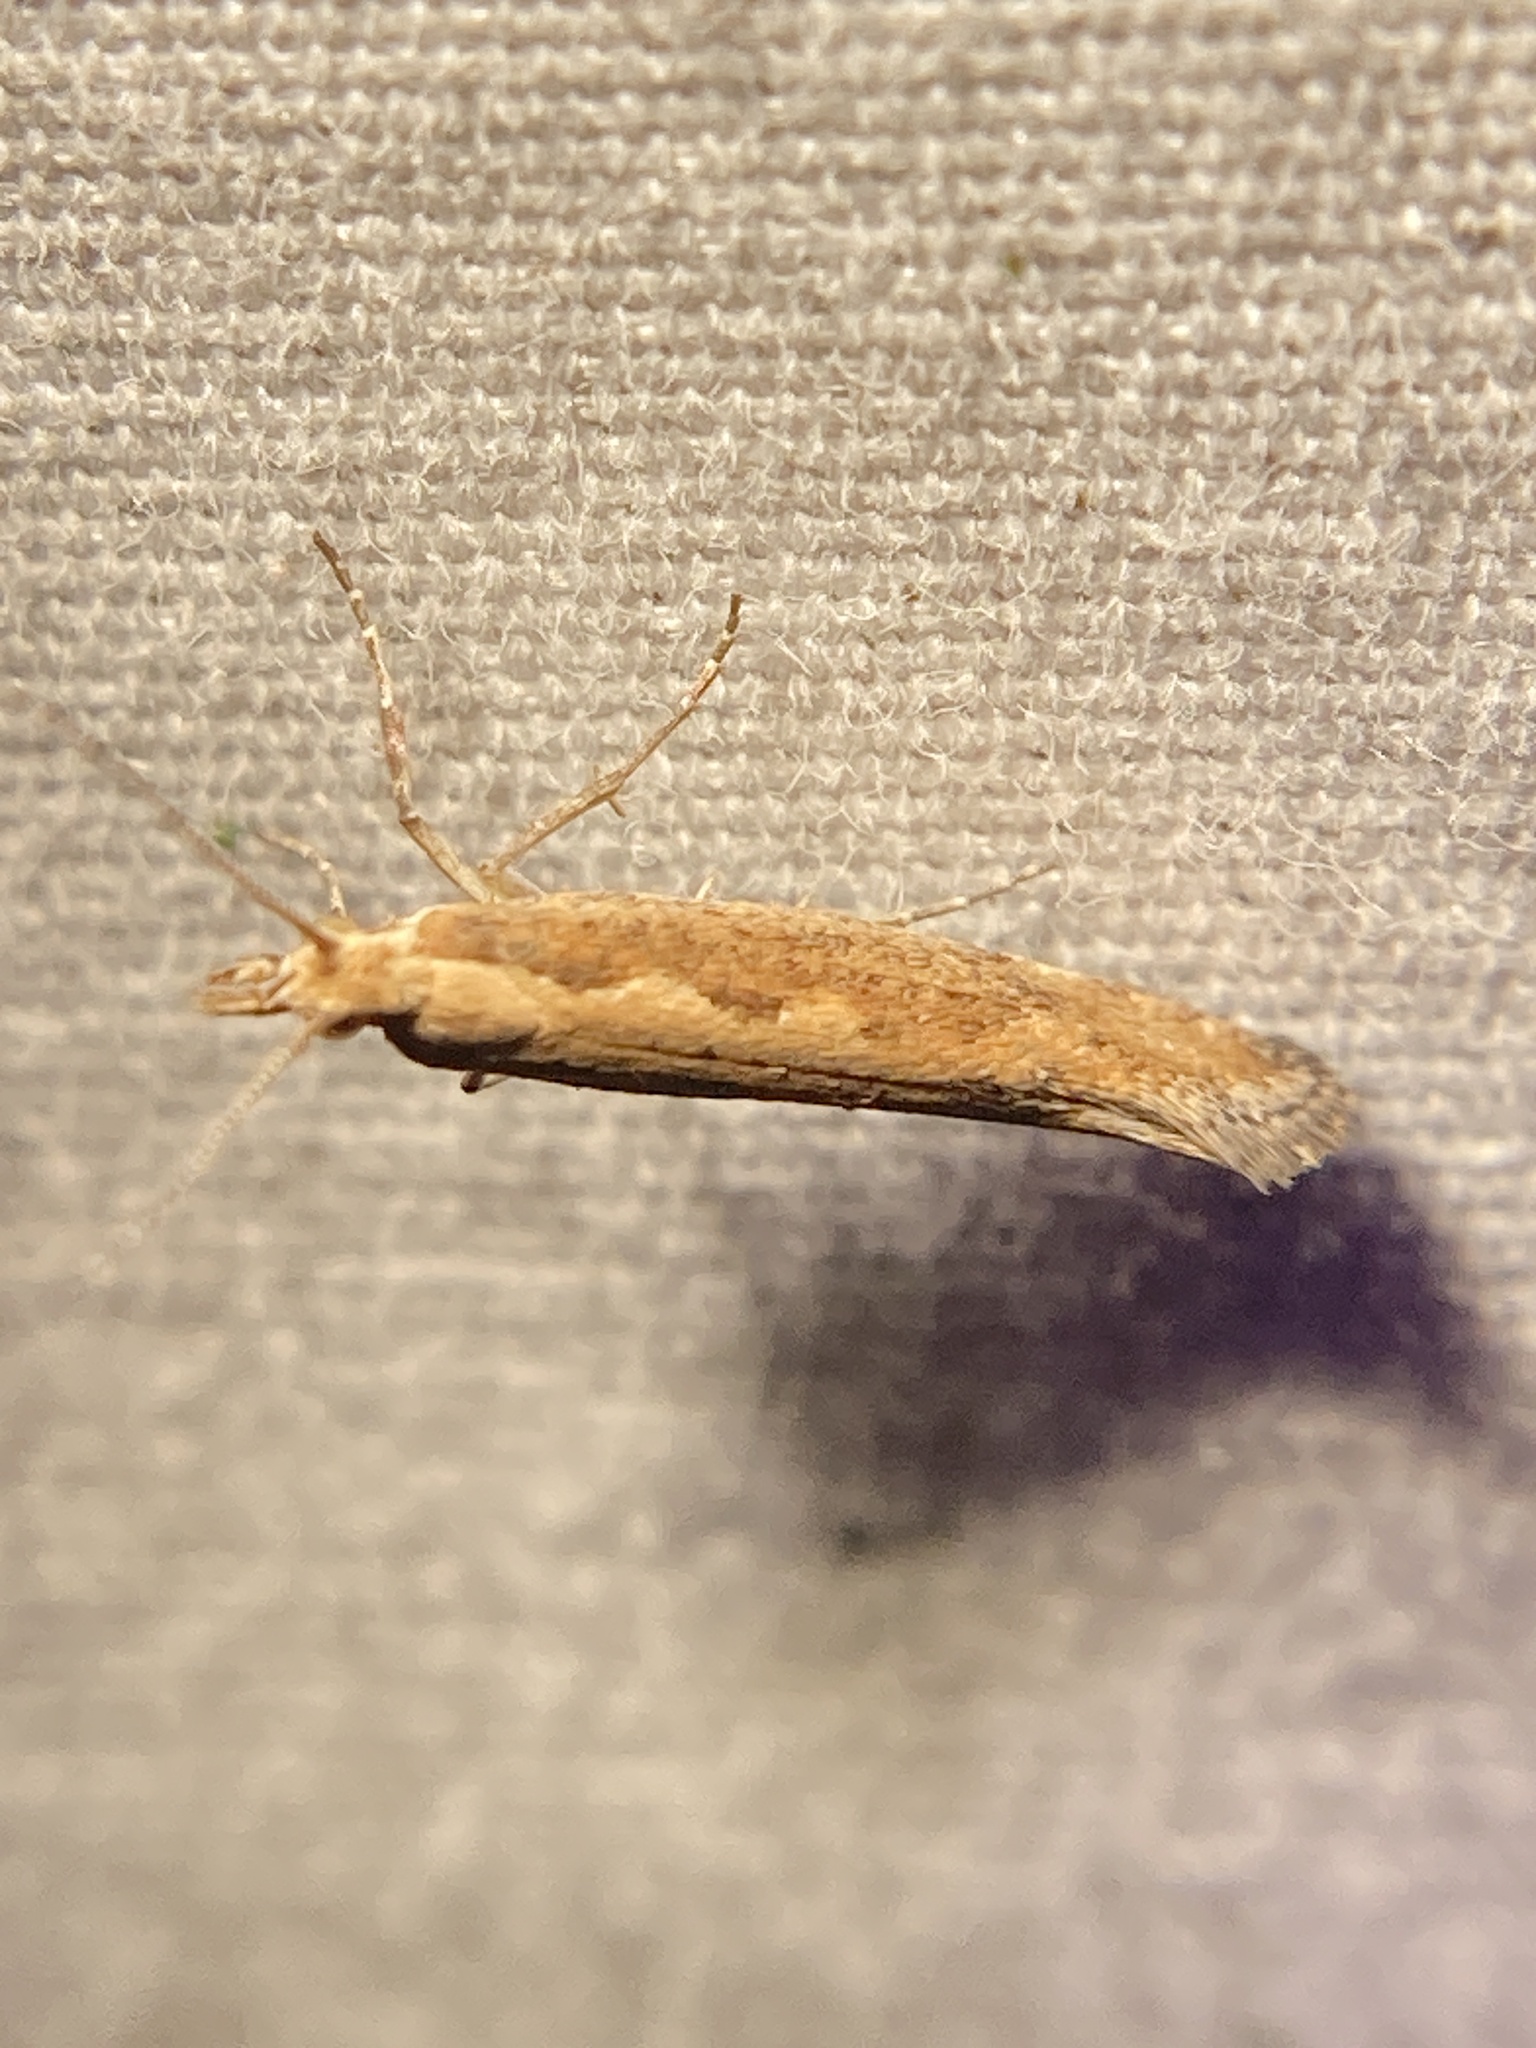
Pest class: diamondback_moth